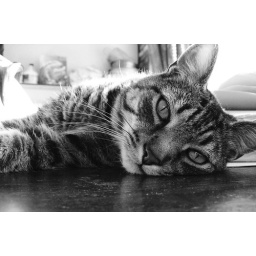
My cat lounging in the sun on our kitchen table